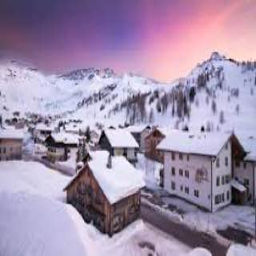
malbun ski resort lichtenstein